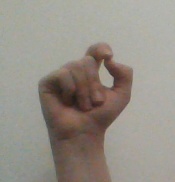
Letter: fa